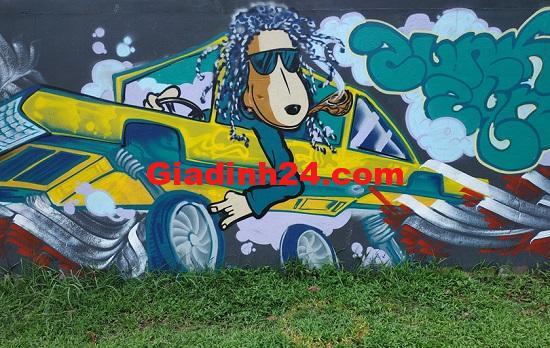
trong bức tranh có một chú chó đang lái một chiếc ô tô